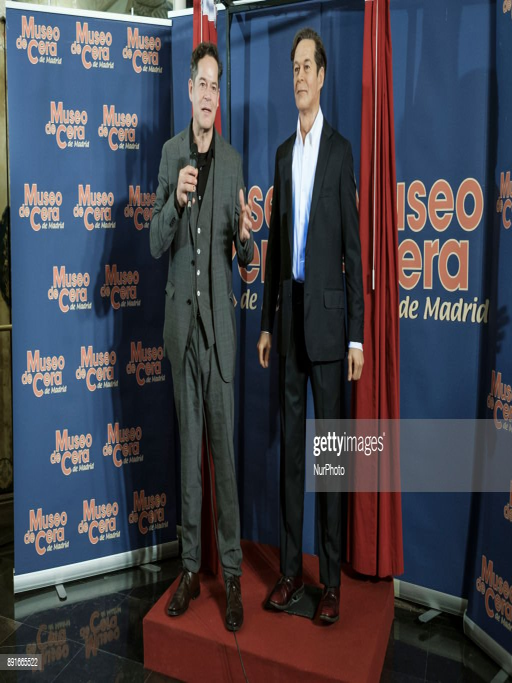
actor unveils his wax figure